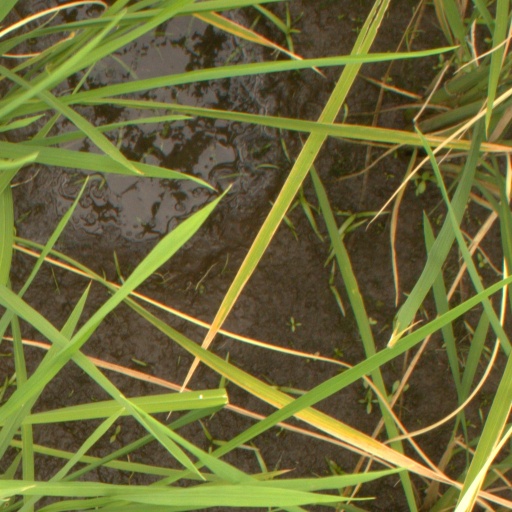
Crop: rice